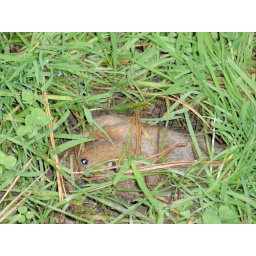
Small animal popping out of a whole and eating grass near the finish.